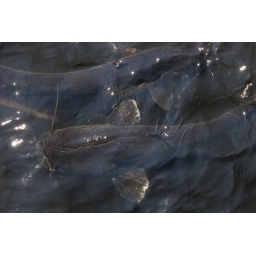
Chernobyl fish by plant